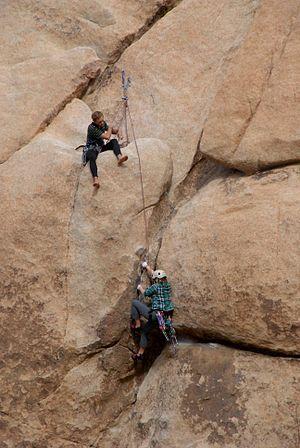
L’escalade, ou grimpe, parfois appelée varappe, est une pratique et un sport consistant à progresser le long d'une paroi pour atteindre le haut d'un relief ou d'une structure artificielle par un cheminement appelé voie, avec ou sans aide de matériel. Le terrain de pratique va des blocs de faible hauteur aux parois de plusieurs centaines de mètres, en passant par les murs d'escalade. Le pratiquant est couramment appelé « grimpeur ».
Pour les sports de progression en hauteur comme l'escalade, l'alpinisme, la spéléologie, la randonnée pédestre, l'assurage est une technique fondamentale de réduction des conséquences de la chute d'une personne. Cette opération s'effectue par le contrôle de la corde d'assurance, de manière que la personne engagée soit retenue si elle venait à chuter.